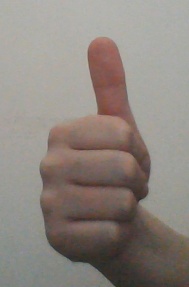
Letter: aleff